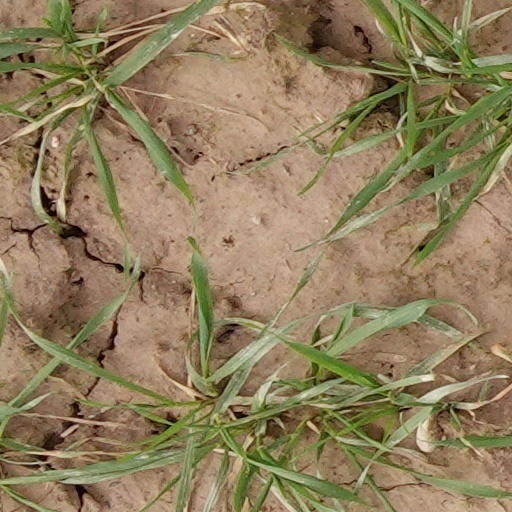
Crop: wheat